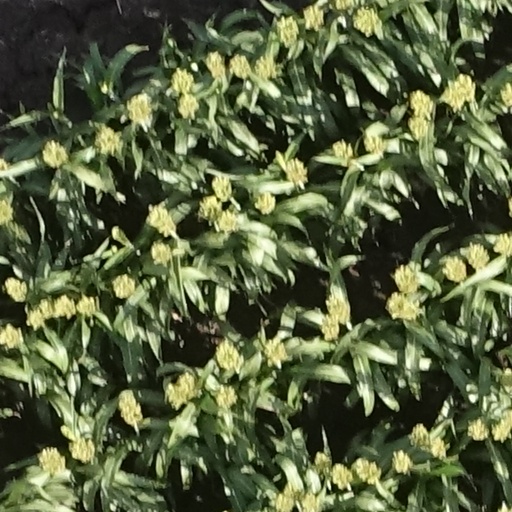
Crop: sorghum